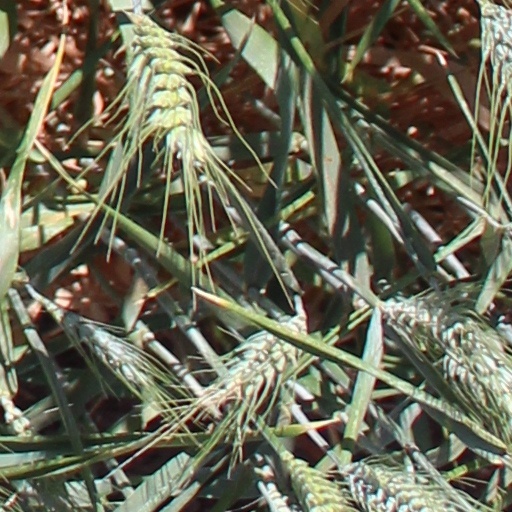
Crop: wheat